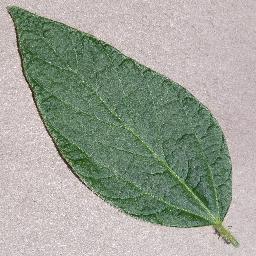
Label: Soybean___healthy